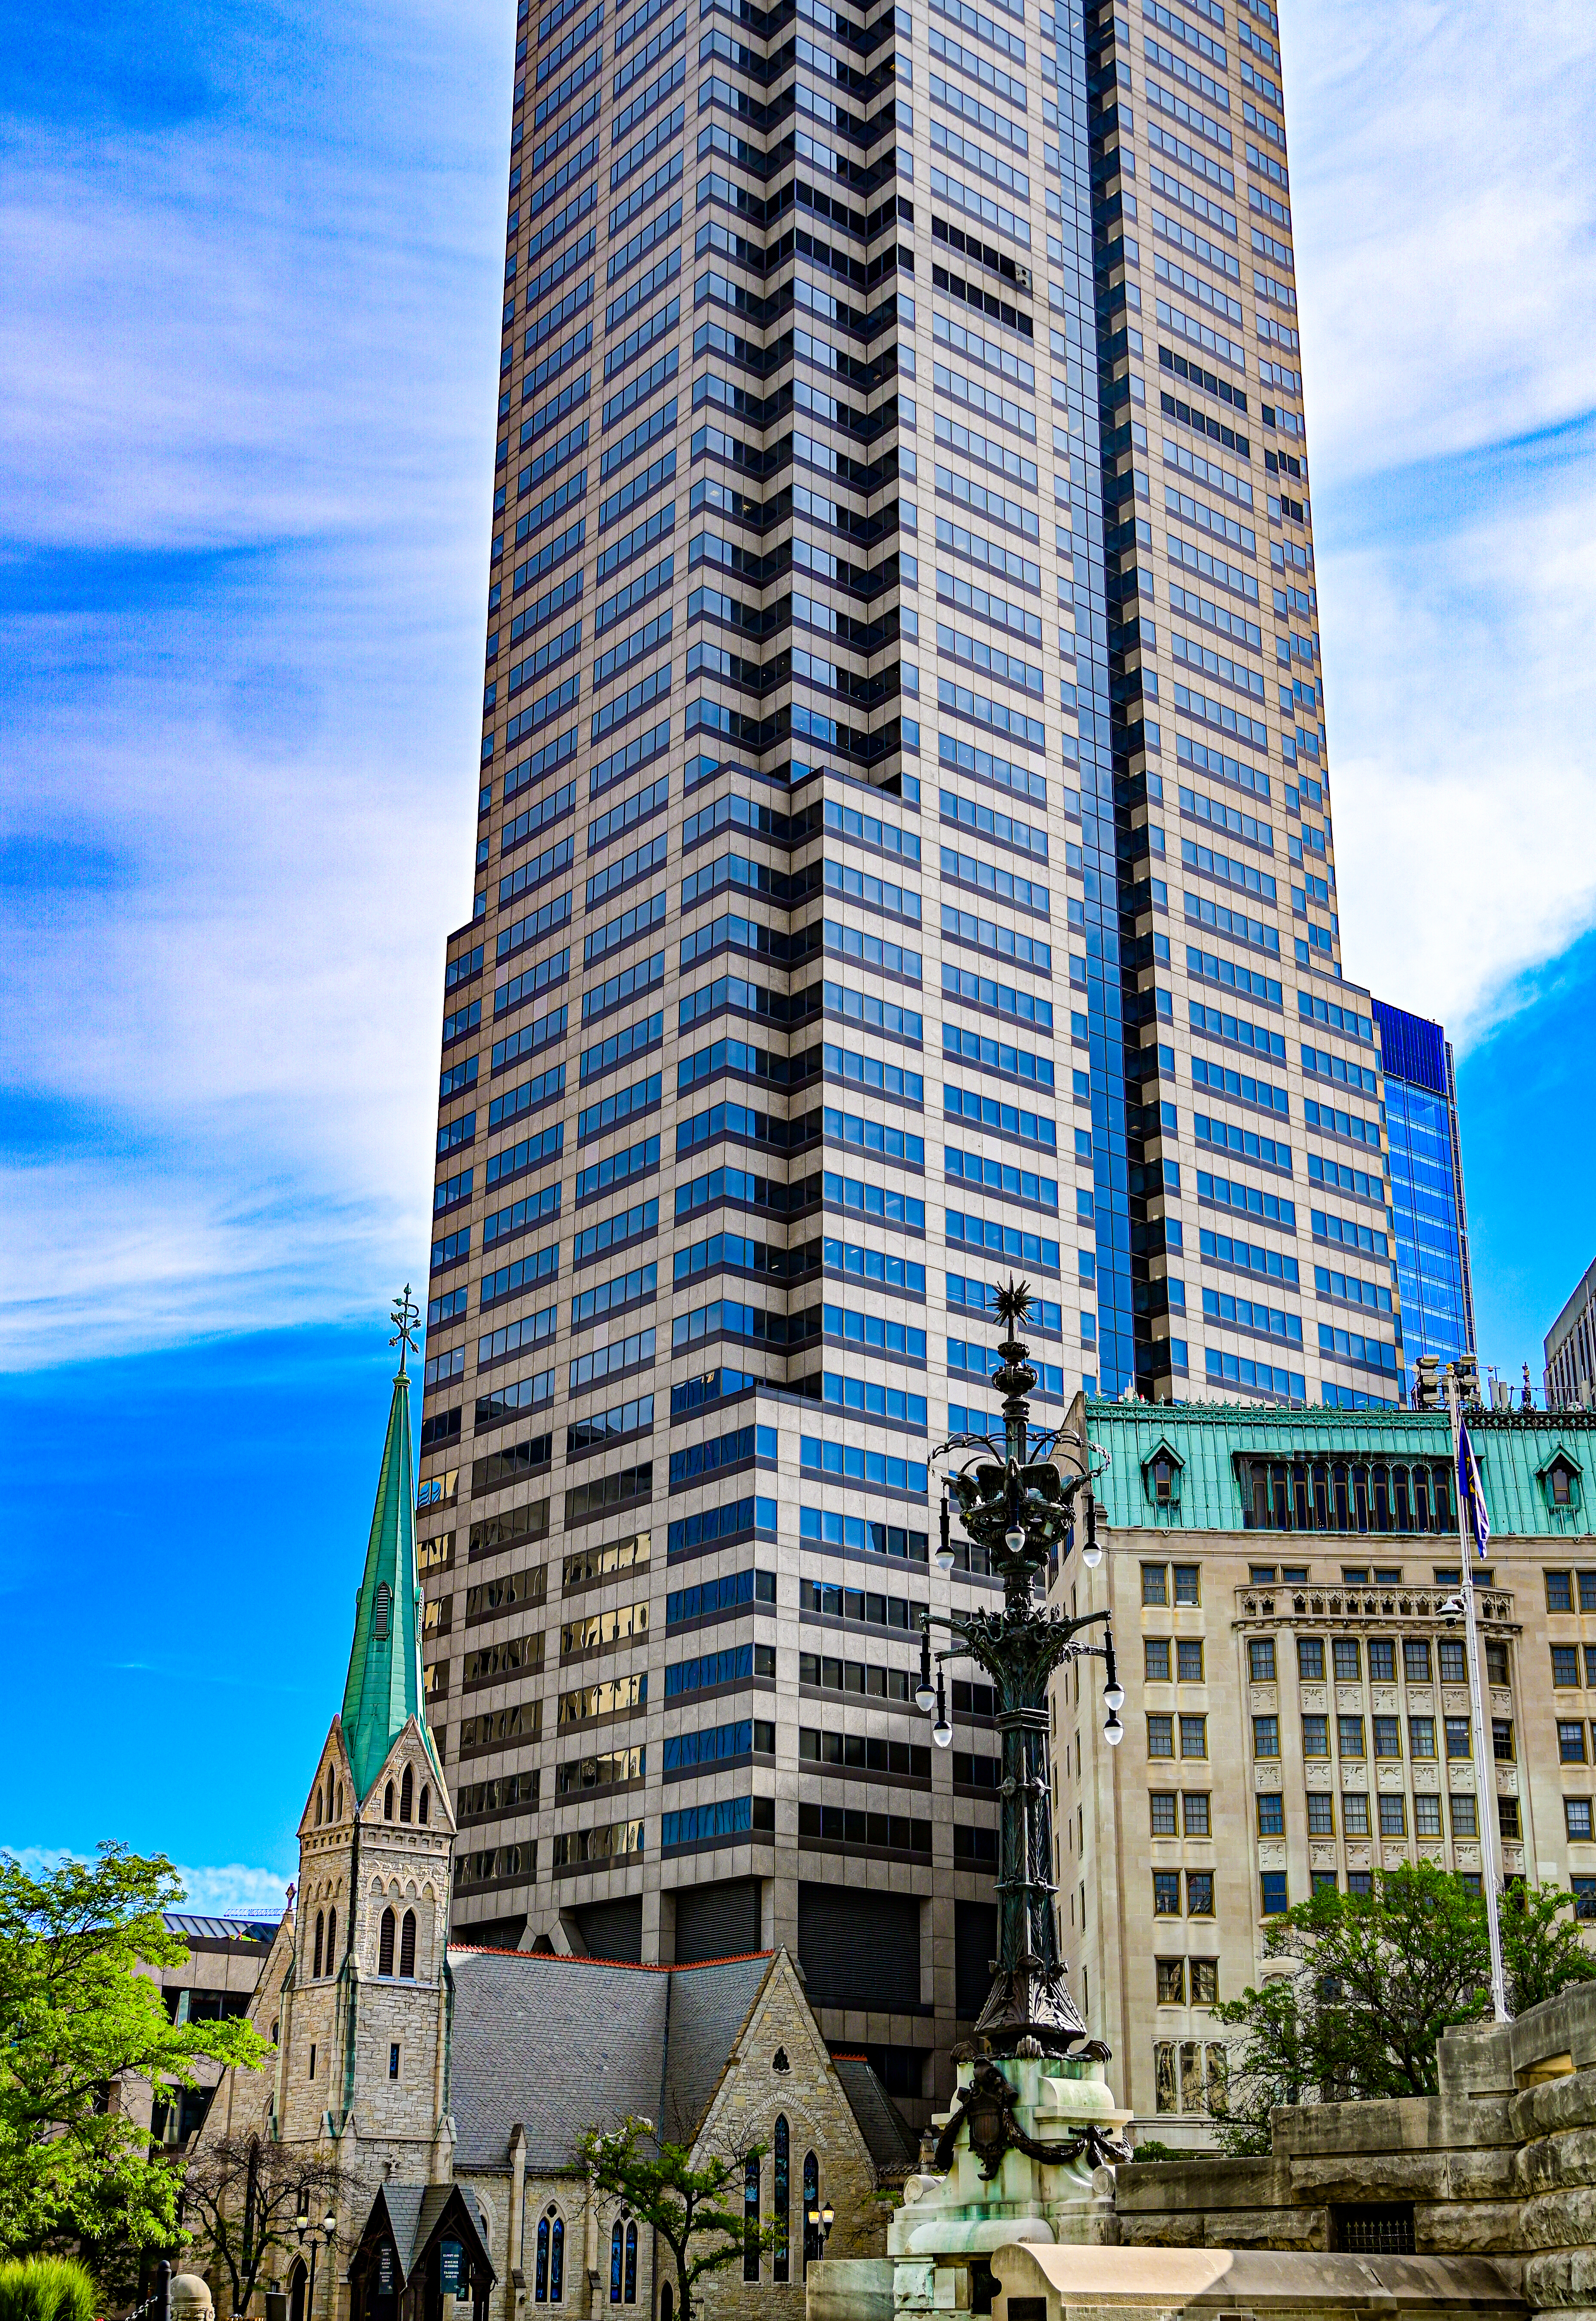
downtown, indianapolis, indiana, MidAmerica, Salesforce, building, buildings, church, offices, contrast, visitor, photowalk, skyscraper, sky, cloud, property, daytime, blue, tower block, window, plant, condominium, urban design, cityscape, tree, commercial building, neighbourhood, real estate, city, landmark, facade, metropolis, metropolitan area, tower, house, mixed use, apartment, headquarters, reflection, street, corporate headquarters, glass, road, skyline, symmetry, daylighting, hotel, leisure, grass